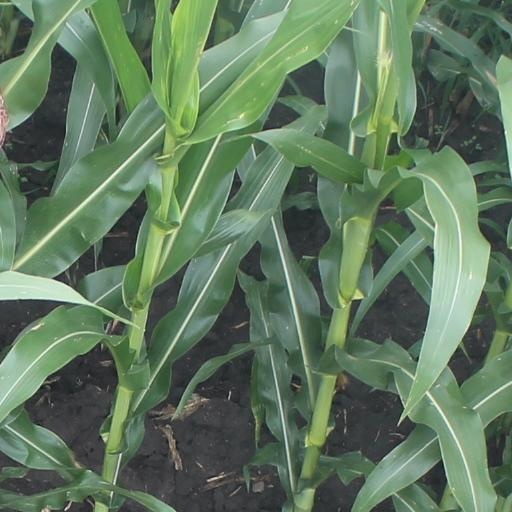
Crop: maize; corn